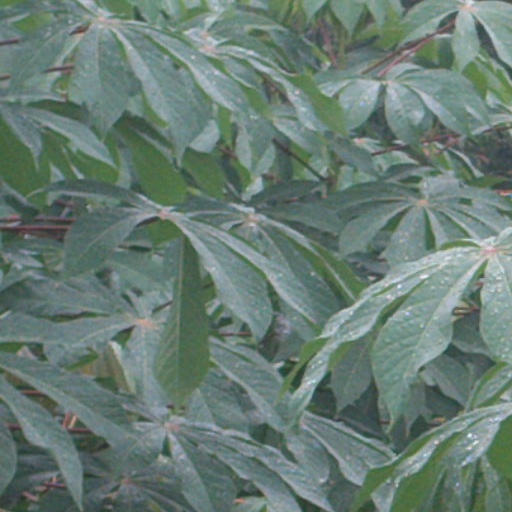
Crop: cassava